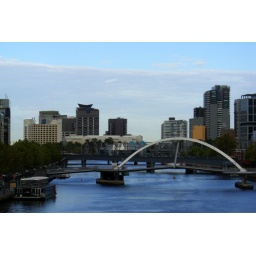
Yarra river walk over bridge